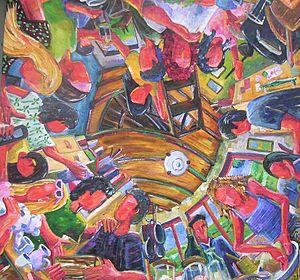
Damián Ibarguren Gauthier, peintre et muraliste uruguayen. Il naît à Fray Bentos en 1970.